In the Palace of Repose

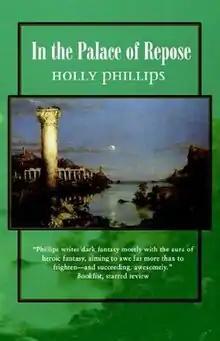
Cover of first edition

In the Palace of Repose is a collection of fantasy short stories by Canadian writer Holly Phillips, and her first published book. It was initially published in hardcover by Prime Books in May 2005, and in trade paperback by Wildside Press in June of the same year. Prime Books issued a revised trade paperback edition in February 2006, and an ebook edition in October 2012. The book collects nine novelettes and short stories by the author with an introduction by Sean Stewart.